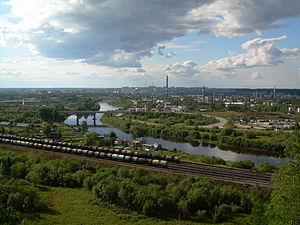
Ukhta
Ukhta er en industriby i Republikken Komi i det nordvestlige Rusland. Den ligger ved floden Ukhta, omkring 260 km nordøst for Syktyvkar. Ukhta har 97.806 indbyggere.